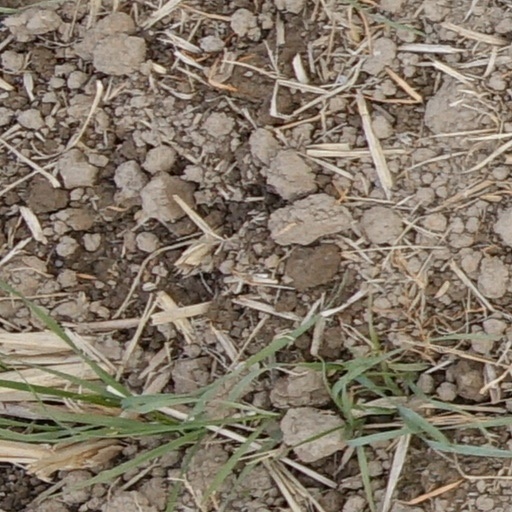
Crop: wheat